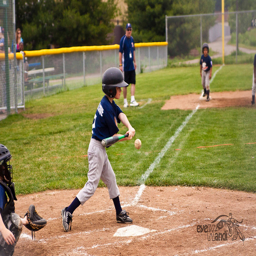
A young boy swinging a baseball bat over a base.
A boy prepares to hit a baseball during a game.
A baseball player is attempting to hit the ball.
A boy swings for a baseball with bases loaded
Batter almost hitting  a ball in a Little League game.